Lucjan Plater

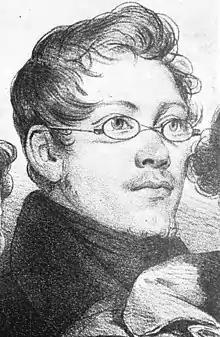
Portrait of Lucjan Plater, by

Lucjan Stanisław Count Broel-Plater (born 25 November 1808 in Pomusz, died 12 June 1857 in Parramatta) was a Polish-Lithuanian insurgent and emigration activist, son of Tadeusz, owner of and Pomusz villages, and Rachela Kościuszko.